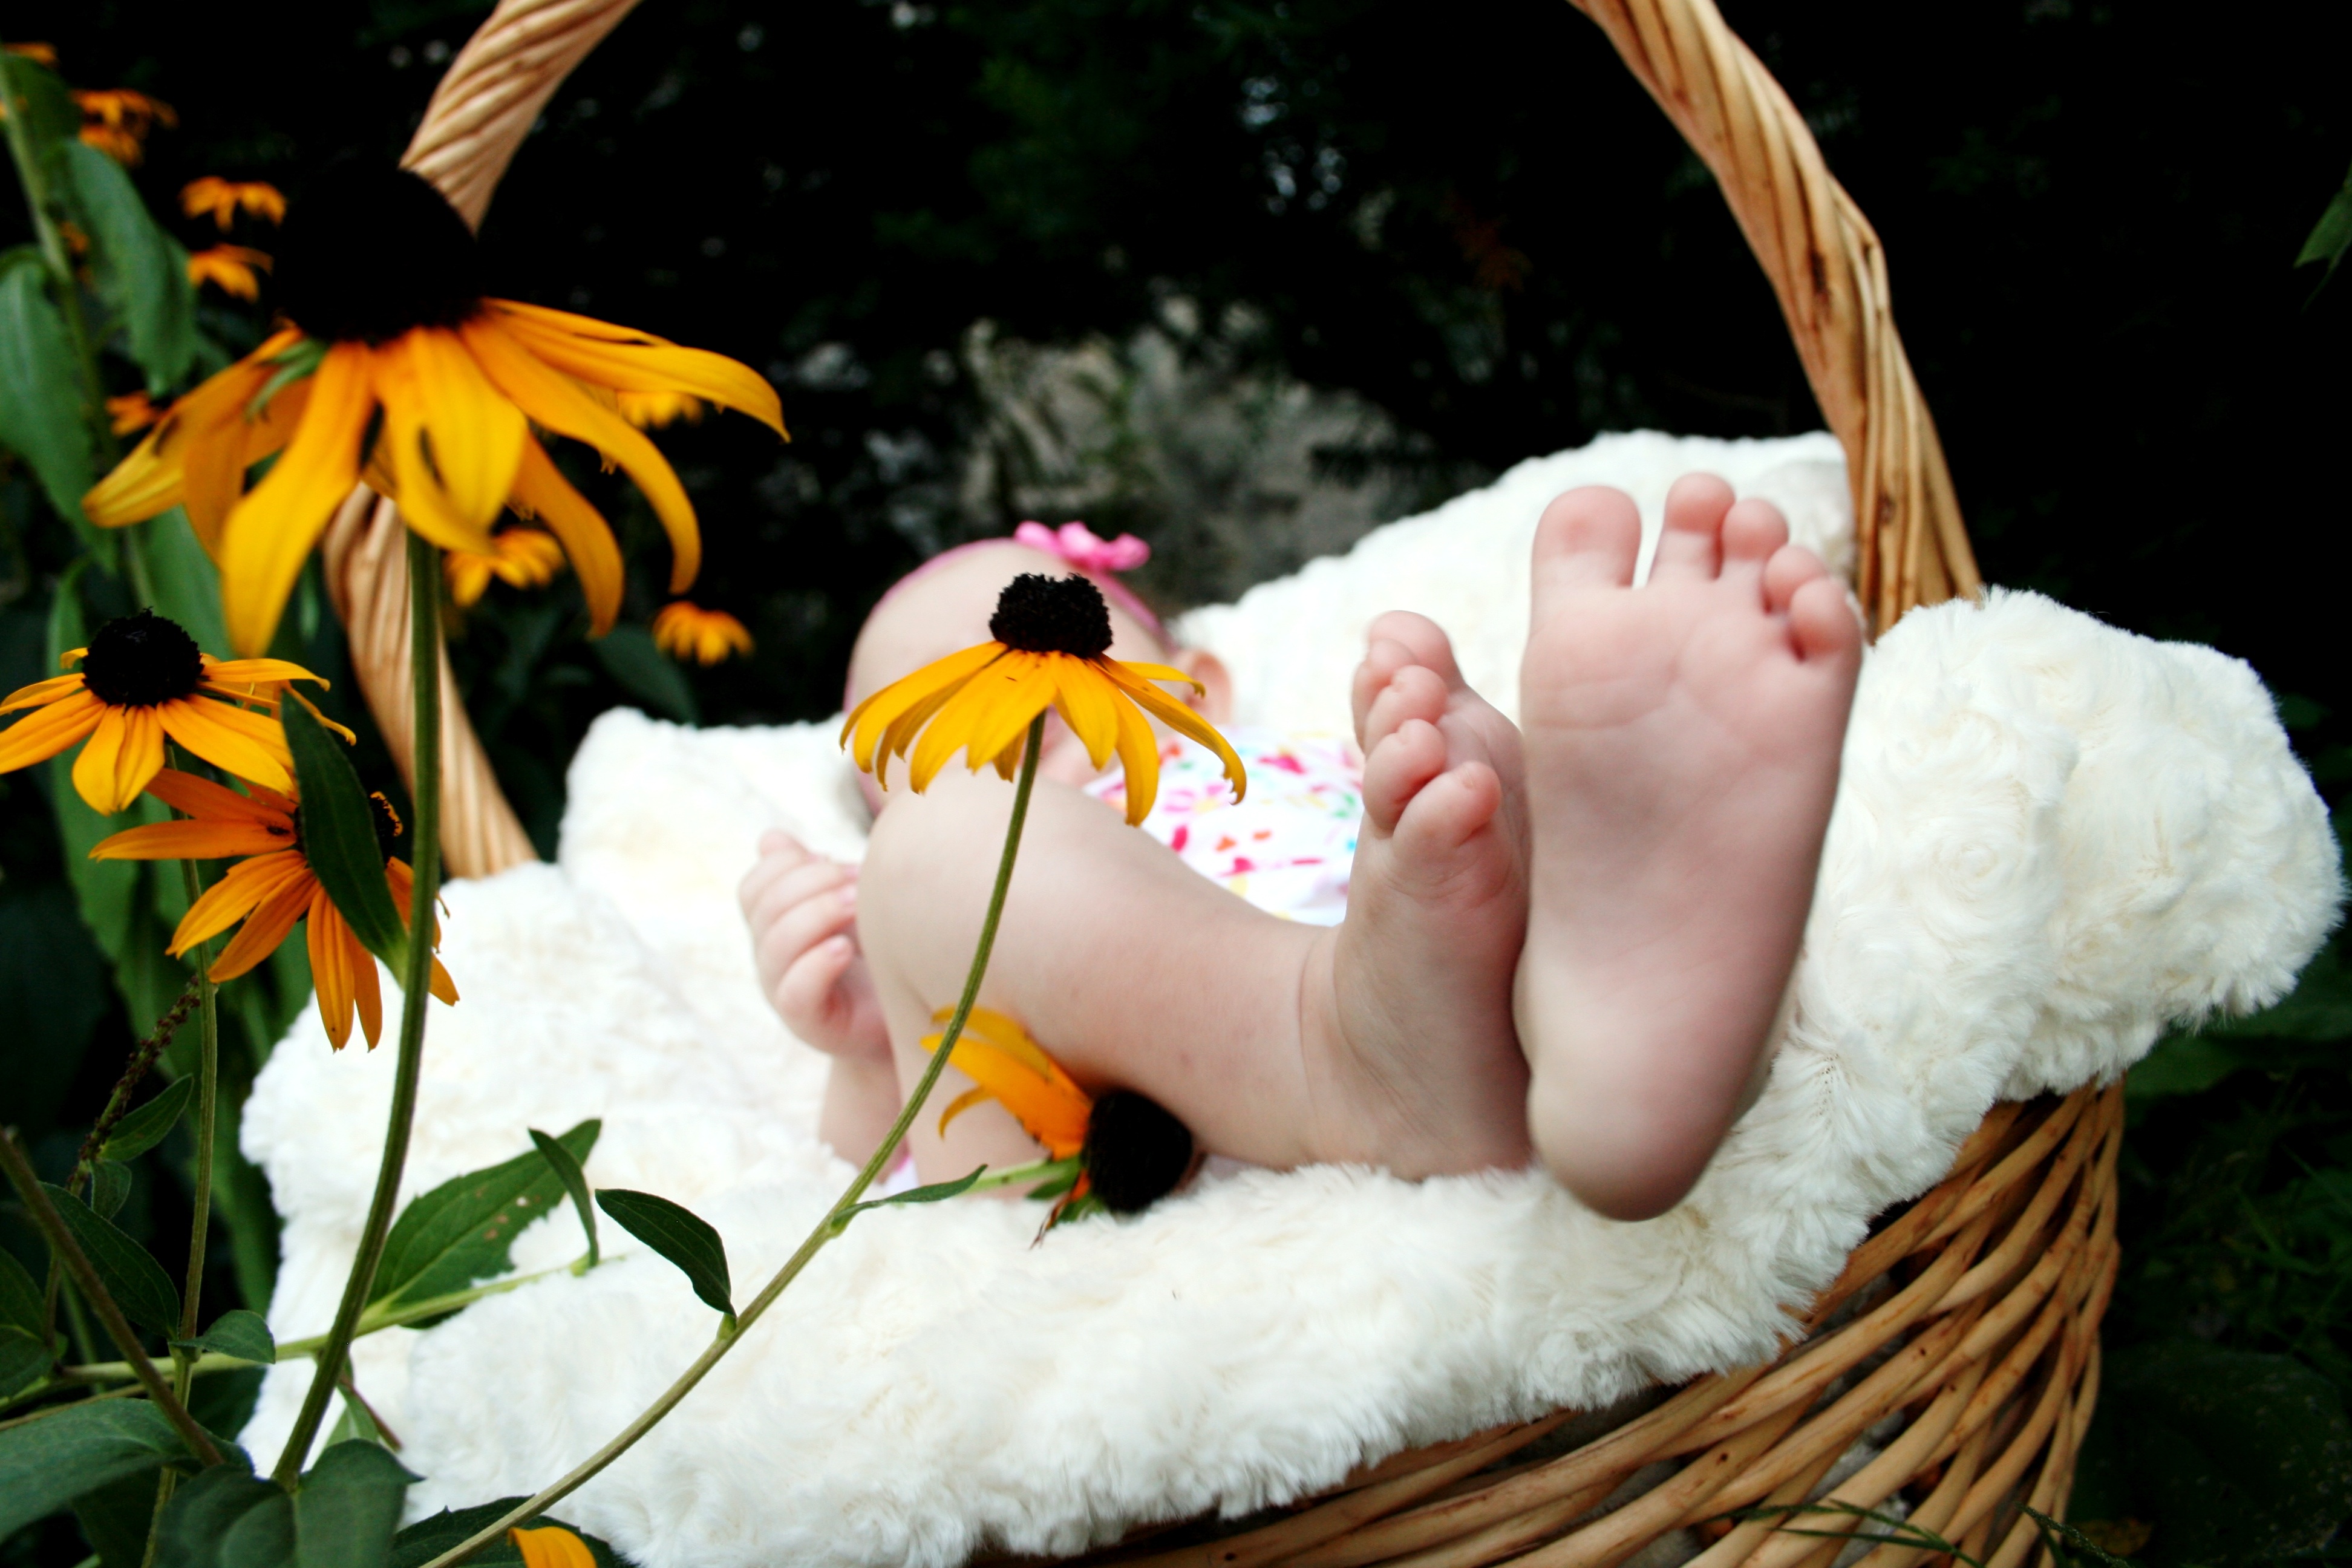
hand, flower, feet, spring, child, basket, blanket, baby, infant